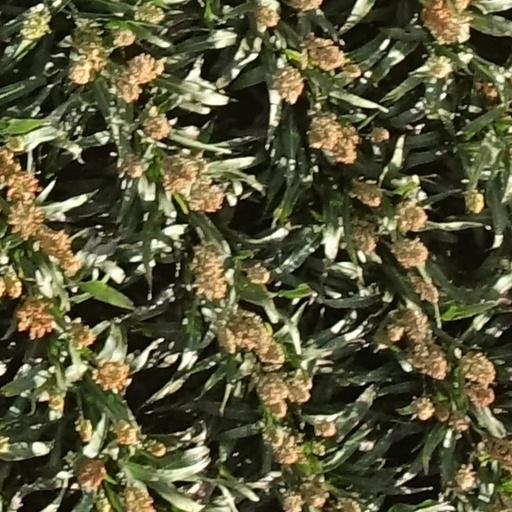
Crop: sorghum